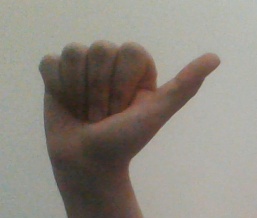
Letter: dhad